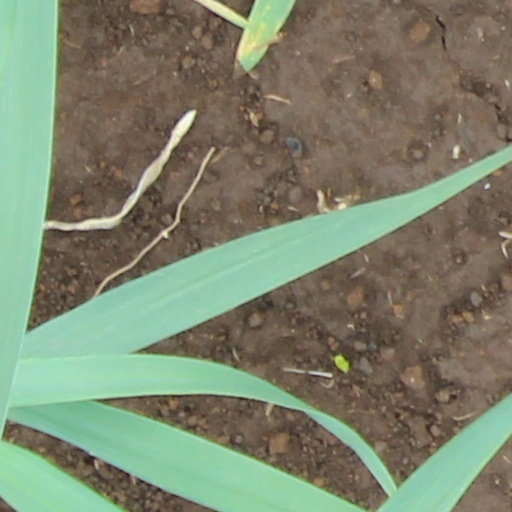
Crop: wheat